Hollwinkel Wood

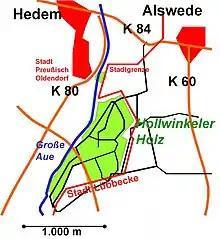
Location of Hollwinkel Wood. The wood itself is bounded by the town limits ("Stadtgrenze") and the Große Aue river.

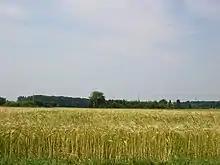
Hollwinkel Wood seen from the southeast

Hollwinkel Wood is a woodland area that lies mainly on the territory of the borough of Preußisch Oldendorf in the North German county of Minden-Lübbecke. Within the wood the terrain is almost entirely level, lying between 50 and 52 metres above sea level (NN). A negligible piece of woodland in the south of only about 0.58 hectares belongs to the town of Lübbecke. With a wooded area of 47 hectares it is the largest stretch of woodland between the Wiehen Hills and the Mittelland Canal within the county of Minden-Lübbecke and also the largest wood in the borough of Preußisch Oldendorf north of the Wiehen, and Egge. In addition there is no woodland anywhere near this size within a radius of 4.5 km (i.e. 63 km of the surrounding area). The wood measures around 1.3 km from northeast to southwest and, at its widest point, around from east to west. Hollwinkel Wood is bounded in the west by the Große Aue river and in the east by the boundary of the borough of Lübbecke. The Mehner Bach stream flows through the wood in the far northeast. In the northwest of the wood is a 0.25 hectare pond with a small island.